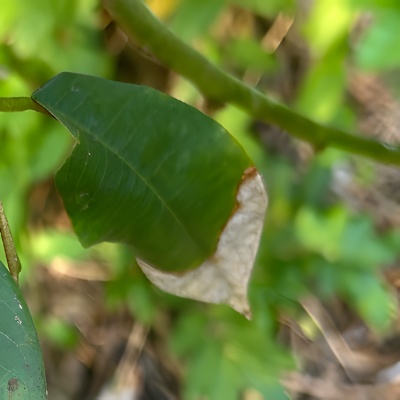
Label: Leaf_Blight